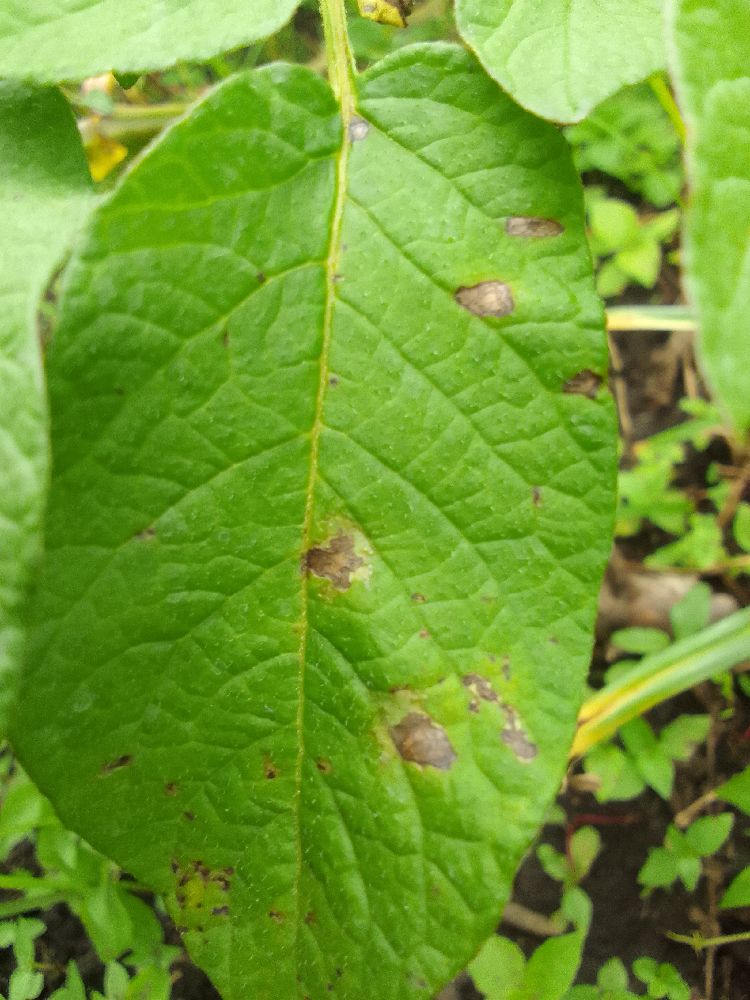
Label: Early blight